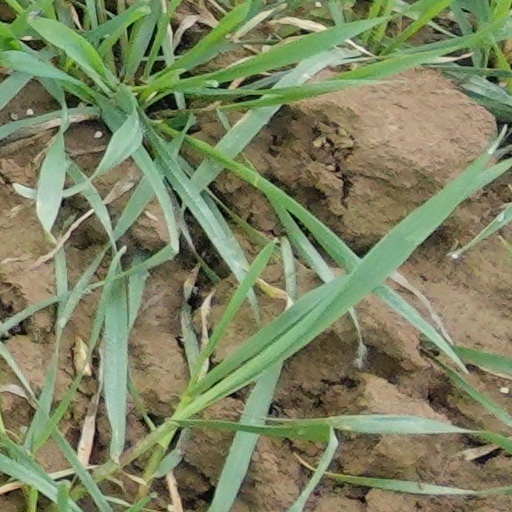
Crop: wheat